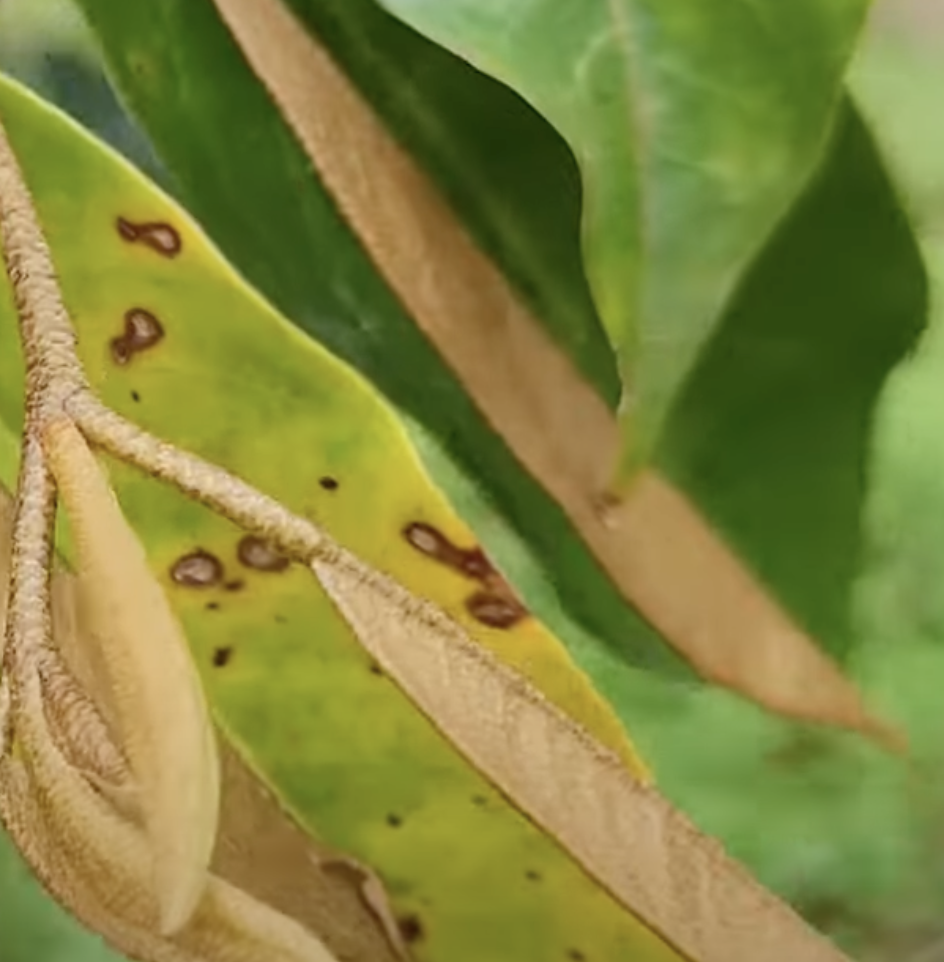
Label: canker_disease